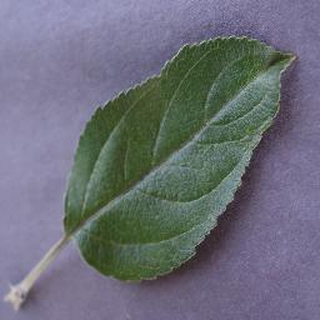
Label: healthy_apple